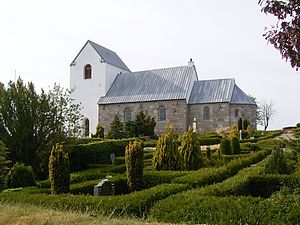
Gudum Kirke (Aalborg Kommune)
Gudum Kirke
Gudum Kirke er en kirke i Gudumholm Sogn i Aalborg Kommune; indtil Kommunalreformen i 2007 lå det i Sejlflod Kommune, og før Kommunalreformen i 1970 lå det i Fleskum Herred.